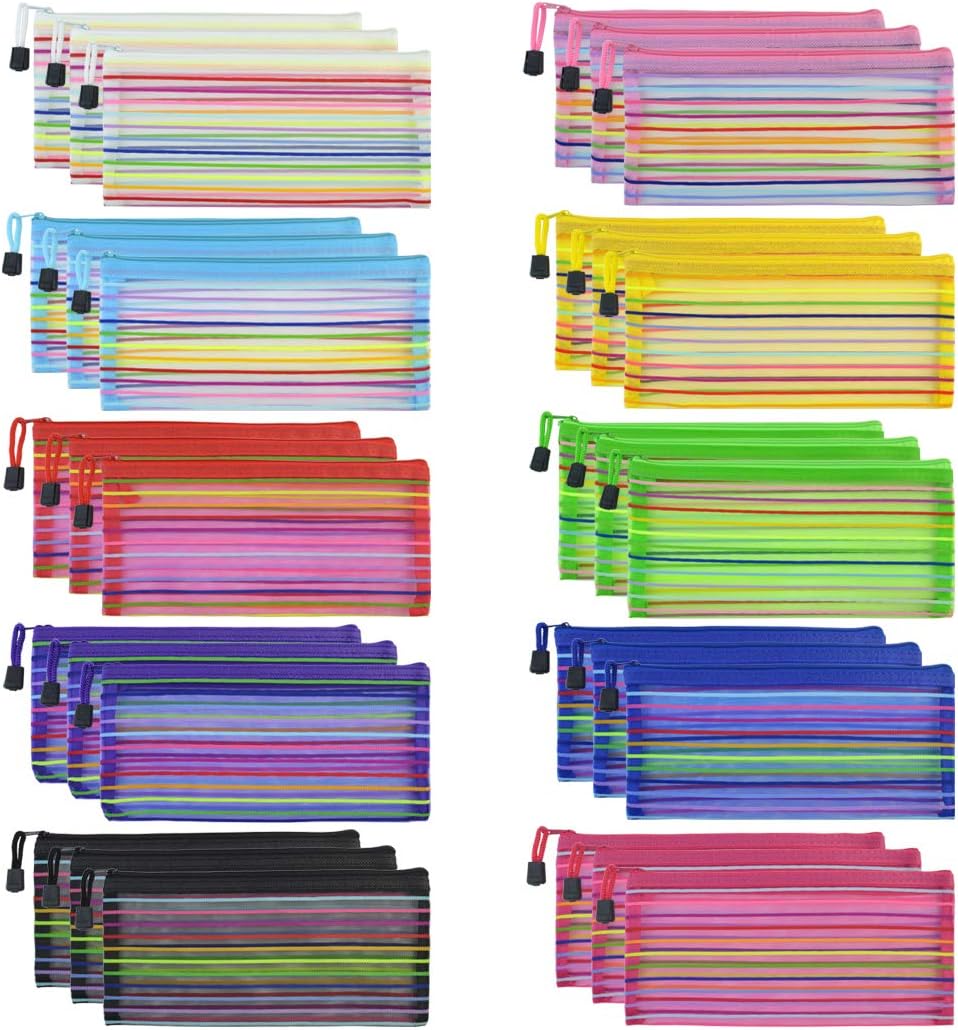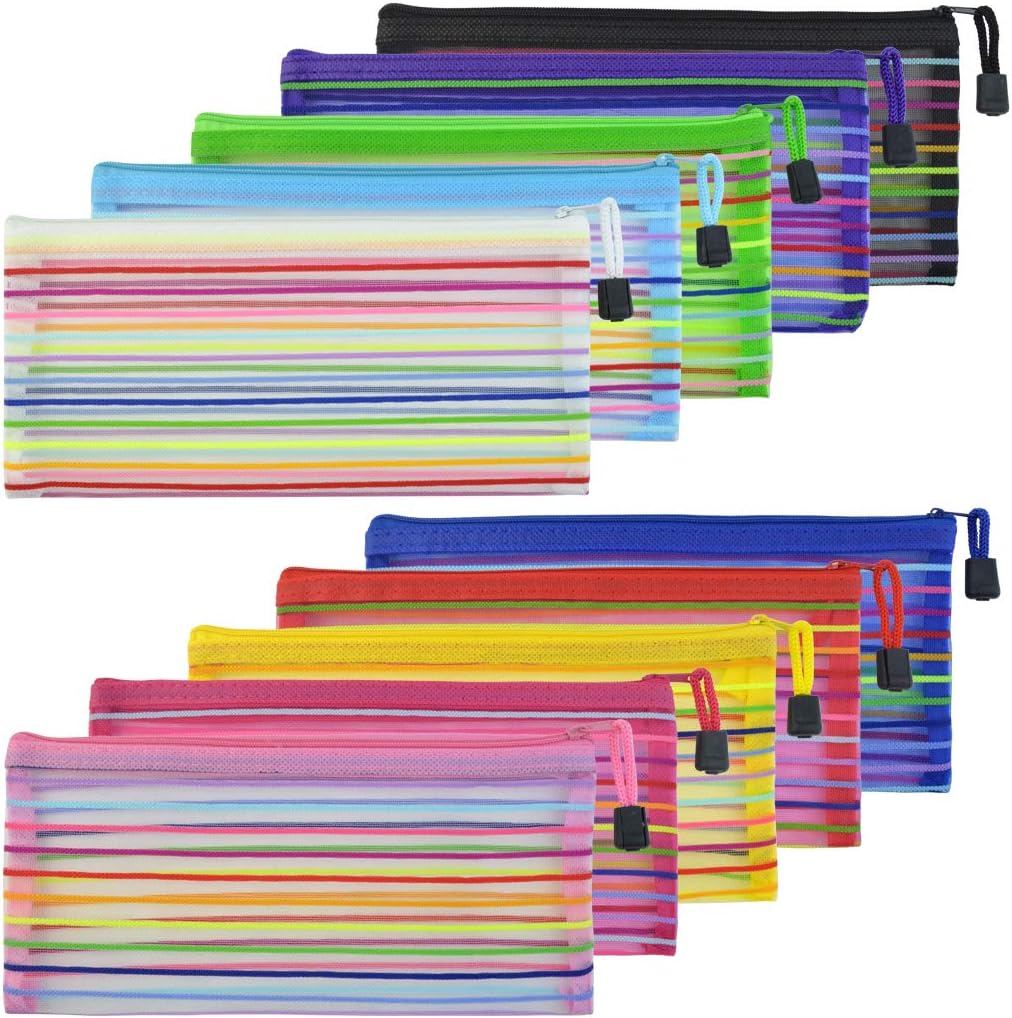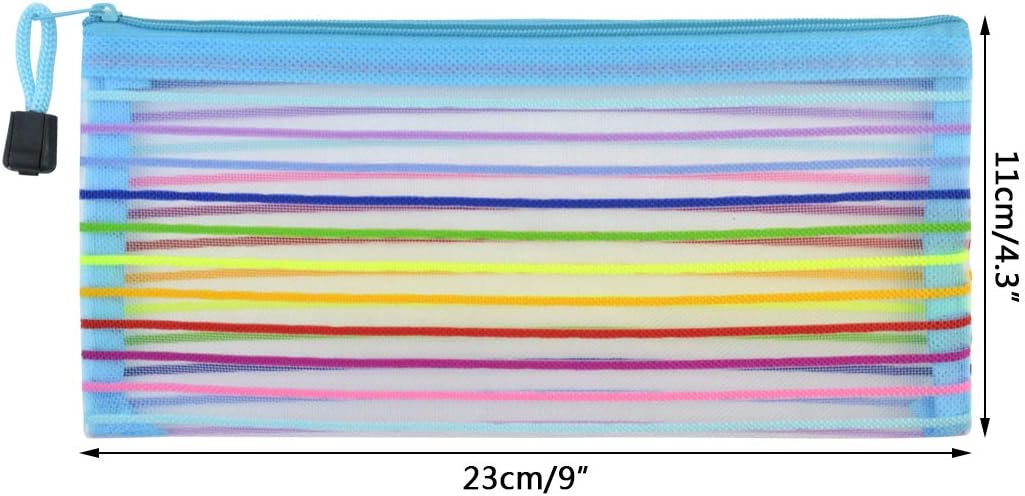
30pcs Mesh Zipper Pouch, Zipper Pencil Pouch B6 Net Zipper Pouch Multipurpose Travel Mesh Bag Plastic Colorful Small Pencil Pouches with Zipper to Storage Cosmetics Stationery Office Supplies,10 Color
Category: Office Products
Are you looking for colorful mesh zipper pouch, plastic pencil pouches case with zipper, makeup pouch or travel cosmetic pouch? Come and choose our mesh pencil pouch with zipper in 10 different color for women men office stationery travel organizer. You will enjoy the fun of storage.  Features 1.made of high quality sturdy nylon material 2.10 different color 3.zipper designed 4.enough quantity 5.wide application  Specification Material:nylon material Color: black, royal blue, red, green, white, blue, rose red, purple, yellow, pink Size:23 x 11 cm/ 9 x 4.3 inch Quantity:30pcs mesh zipper pouch  Package contents 30pcs pouch with zipper Note Intended use group: adult THIS ITEM IS NOT INTENDED FOR USE BY CHILDREN 12 AND UNDER
Features: PACKAGE CONTENT AND SIZE:You will get 30pcs mesh zipper pouch in 10 different colors, each color 3pcs. Really enough quantity for you to use a long time. You can use these small zipper pouch as plastic pencil cases, cosmetics bags, pencil cage, storage pouch, multipurpose travel mesh bag, stationery storage case and etc. The mesh zipper bags is approx 23 x 11 cm/ 9 x 4.3 inch. | 10 DIFFERENT COLOR ZIPPER PENCIL POUCH:These zipper pencil pouch comes with 10 different color, they are black, royal blue, red, green, white, blue, rose red, purple, yellow, pink. Net zipper pouch are not a solid color, it has some colorful straps. Zipper pencil pouch are transparent that you can see the content clearly through the pencil pouch. | DURABLE AND EASY TO USE:Mesh zipper pouch are made of high quality sturdy nylon material, they are lightweight and easy to use and carry. You can use these zipper pencil pouch to storage cosmetics, stationery, office supplies or any other small items. | ZIPPEND DESIGN:Mesh pouch case has a zipper, it is easy for you to open and close the small mesh pouch with zipper. Mesh layer inner design can let you see the content inside mesh bag clearly. Plastic colorful small pencil pouches with zipper can be helpful in not only office or on a travel. | WIDE APPLICATION B6 Net Zipper Pouch:B6 zipper pouch are suitable to storage small items like pen, pencil, stationery, office supply, cosmetics, jewelry, USB cables, travel accessories and etc. Striped mesh bags can prevent losing and make your items clean and tidy. You can use them as small pencil bags or mesh cosmetic bags.